Injury in humans

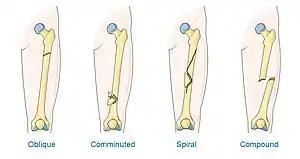
Types of bone fracture

Musculoskeletal injuries affect the skeleton and the muscular system. Soft tissue injuries affect the skeletal muscles, ligaments, and tendons. Ligament and tendon injuries account for half of all musculoskeletal injuries. Ligament sprains and tendon strains are common injuries that do not require intervention, but the healing process is slow. Physical therapy can be used to assist reconstruction and use of injured ligaments and tendons. Torn ligaments or tendons typically require surgery. Skeletal muscles are abundant in the body and commonly injured when engaging in athletic activity. Muscle injuries trigger an inflammatory response to facilitate healing. Blunt trauma to the muscles can cause contusions and hematomas. Excessive tensile strength can overstretch a muscle, causing a strain. Strains may present with torn muscle fibers, hemorrhaging, or fluid in the muscles. Severe muscle injuries in which a tear extends across the muscle can cause total loss of function. Penetrative trauma can cause laceration to muscles, which may take an extended time to heal. Unlike contusions and strains, lacerations are uncommon in sports injuries.